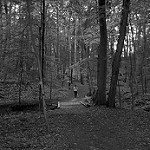
Label: B & W